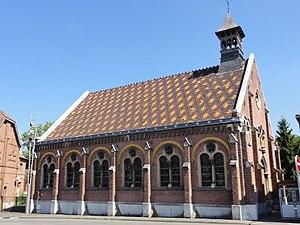
Chapelle Sainte-Barbe des cités de la Fosse n° 1 - 1 bis de la Compagnie des mines de Bruay, Bruay-la-Buissière, Pas-de-Calais, Nord-Pas-de-Calais, France.
Bruay-la-Buissière est une commune française située dans le département du Pas-de-Calais en région Hauts-de-France. Elle est née en 1987 de la fusion des communes de Bruay-en-Artois et Labuissière.
La fosse nᵒ 1 - 1 bis de la Compagnie des mines de Bruay est un ancien charbonnage du Bassin minier du Nord-Pas-de-Calais, situé à Bruay-la-Buissière. Le fonçage commence en décembre 1852, et la fosse commence à produire en 1855, après bien des difficultés liées aux venues d'eau. La cité des Électriciens est bâtie à proximité de la fosse. La production triple en une vingtaine d'années. Les appareils d'extraction sont modernisés en 1874. Le puits d'aérage nᵒ 1 bis est commencé en juin 1888 au diamètre de deux mètres, à 49,60 mètres à l'est du puits nᵒ 1. En 1899, la Compagnie de Bruay rachète la chartreuse du Mont-Sainte-Marie, devenue une ferme, à Gosnay pour y loger ses mineurs de la fosse nᵒ 1 - 1 bis. La chapelle Sainte-Barbe a été construite à proximité de la fosse.
La chapelle Sainte-Barbe est une chapelle située à Bruay-la-Buissière dans le Pas-de-Calais.